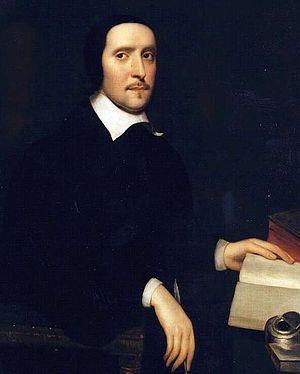
Jeremy Taylor, né en 1613 à Cambridge et mort le 13 août 1667 à Lisburn, est un théologien et prédicateur anglican.